Greville Janner

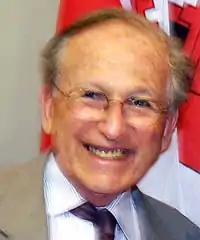
Janner in 2009

Greville Ewan Janner, Baron Janner of Braunstone, (11 July 1928 – 19 December 2015) was a British politician, barrister and writer. He became a Labour Party Member of Parliament for Leicester in the 1970 general election as a last-minute candidate, succeeding his father. He was an MP until 1997, and then elevated to the House of Lords. Never a frontbencher, Janner was particularly known for his work on Select Committees; he chaired the Select Committee on Employment for a time. He was associated with a number of Jewish organisations including the Board of Deputies of British Jews, of which he was chairman from 1978 to 1984, and was later prominent in the field of education about the Holocaust.